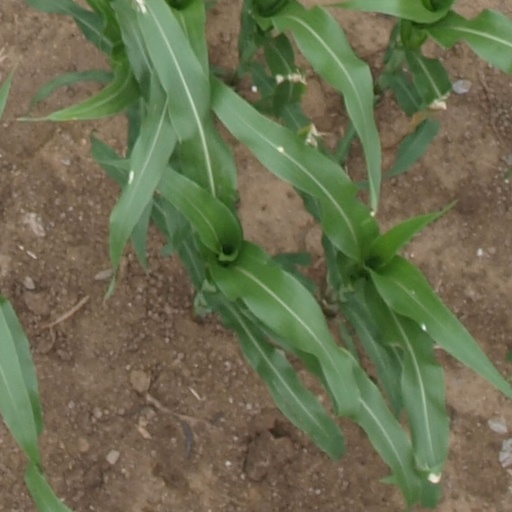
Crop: maize; corn